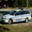
Label: automobile